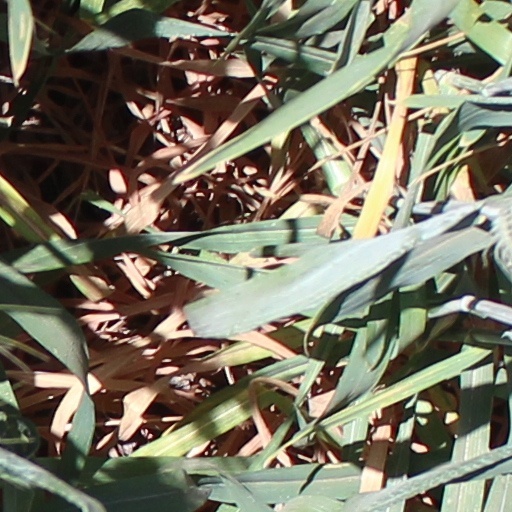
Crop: wheat